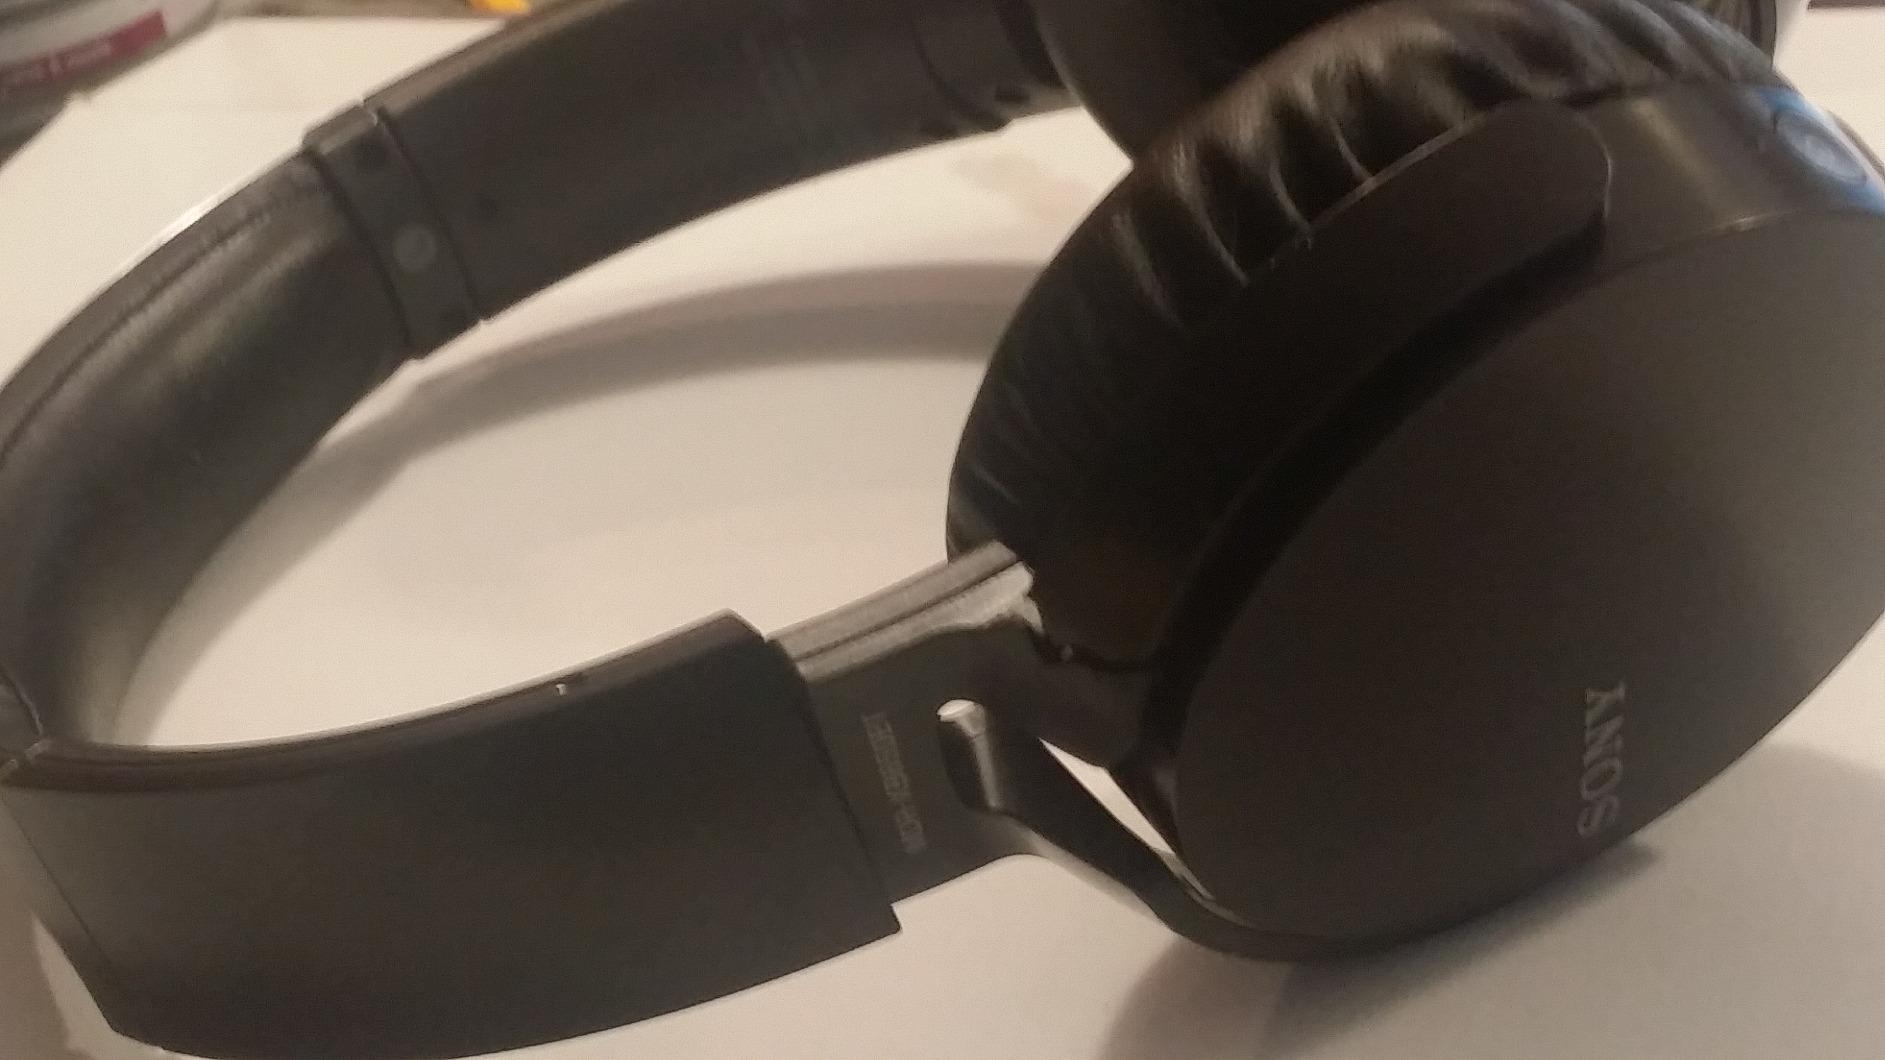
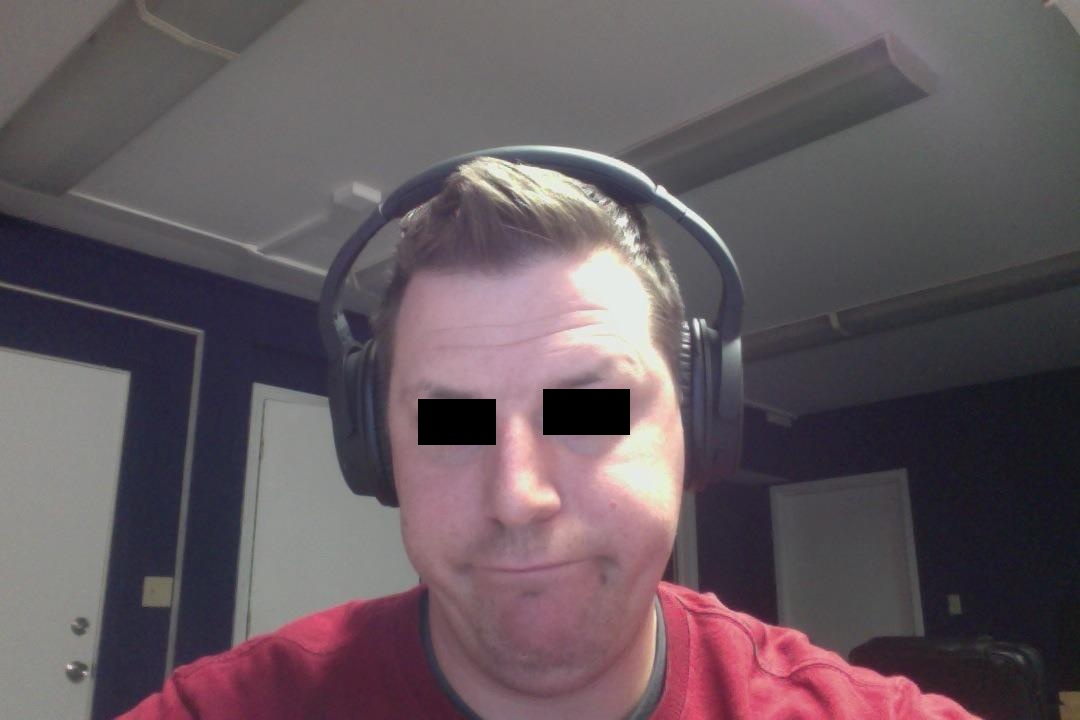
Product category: headphones
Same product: no